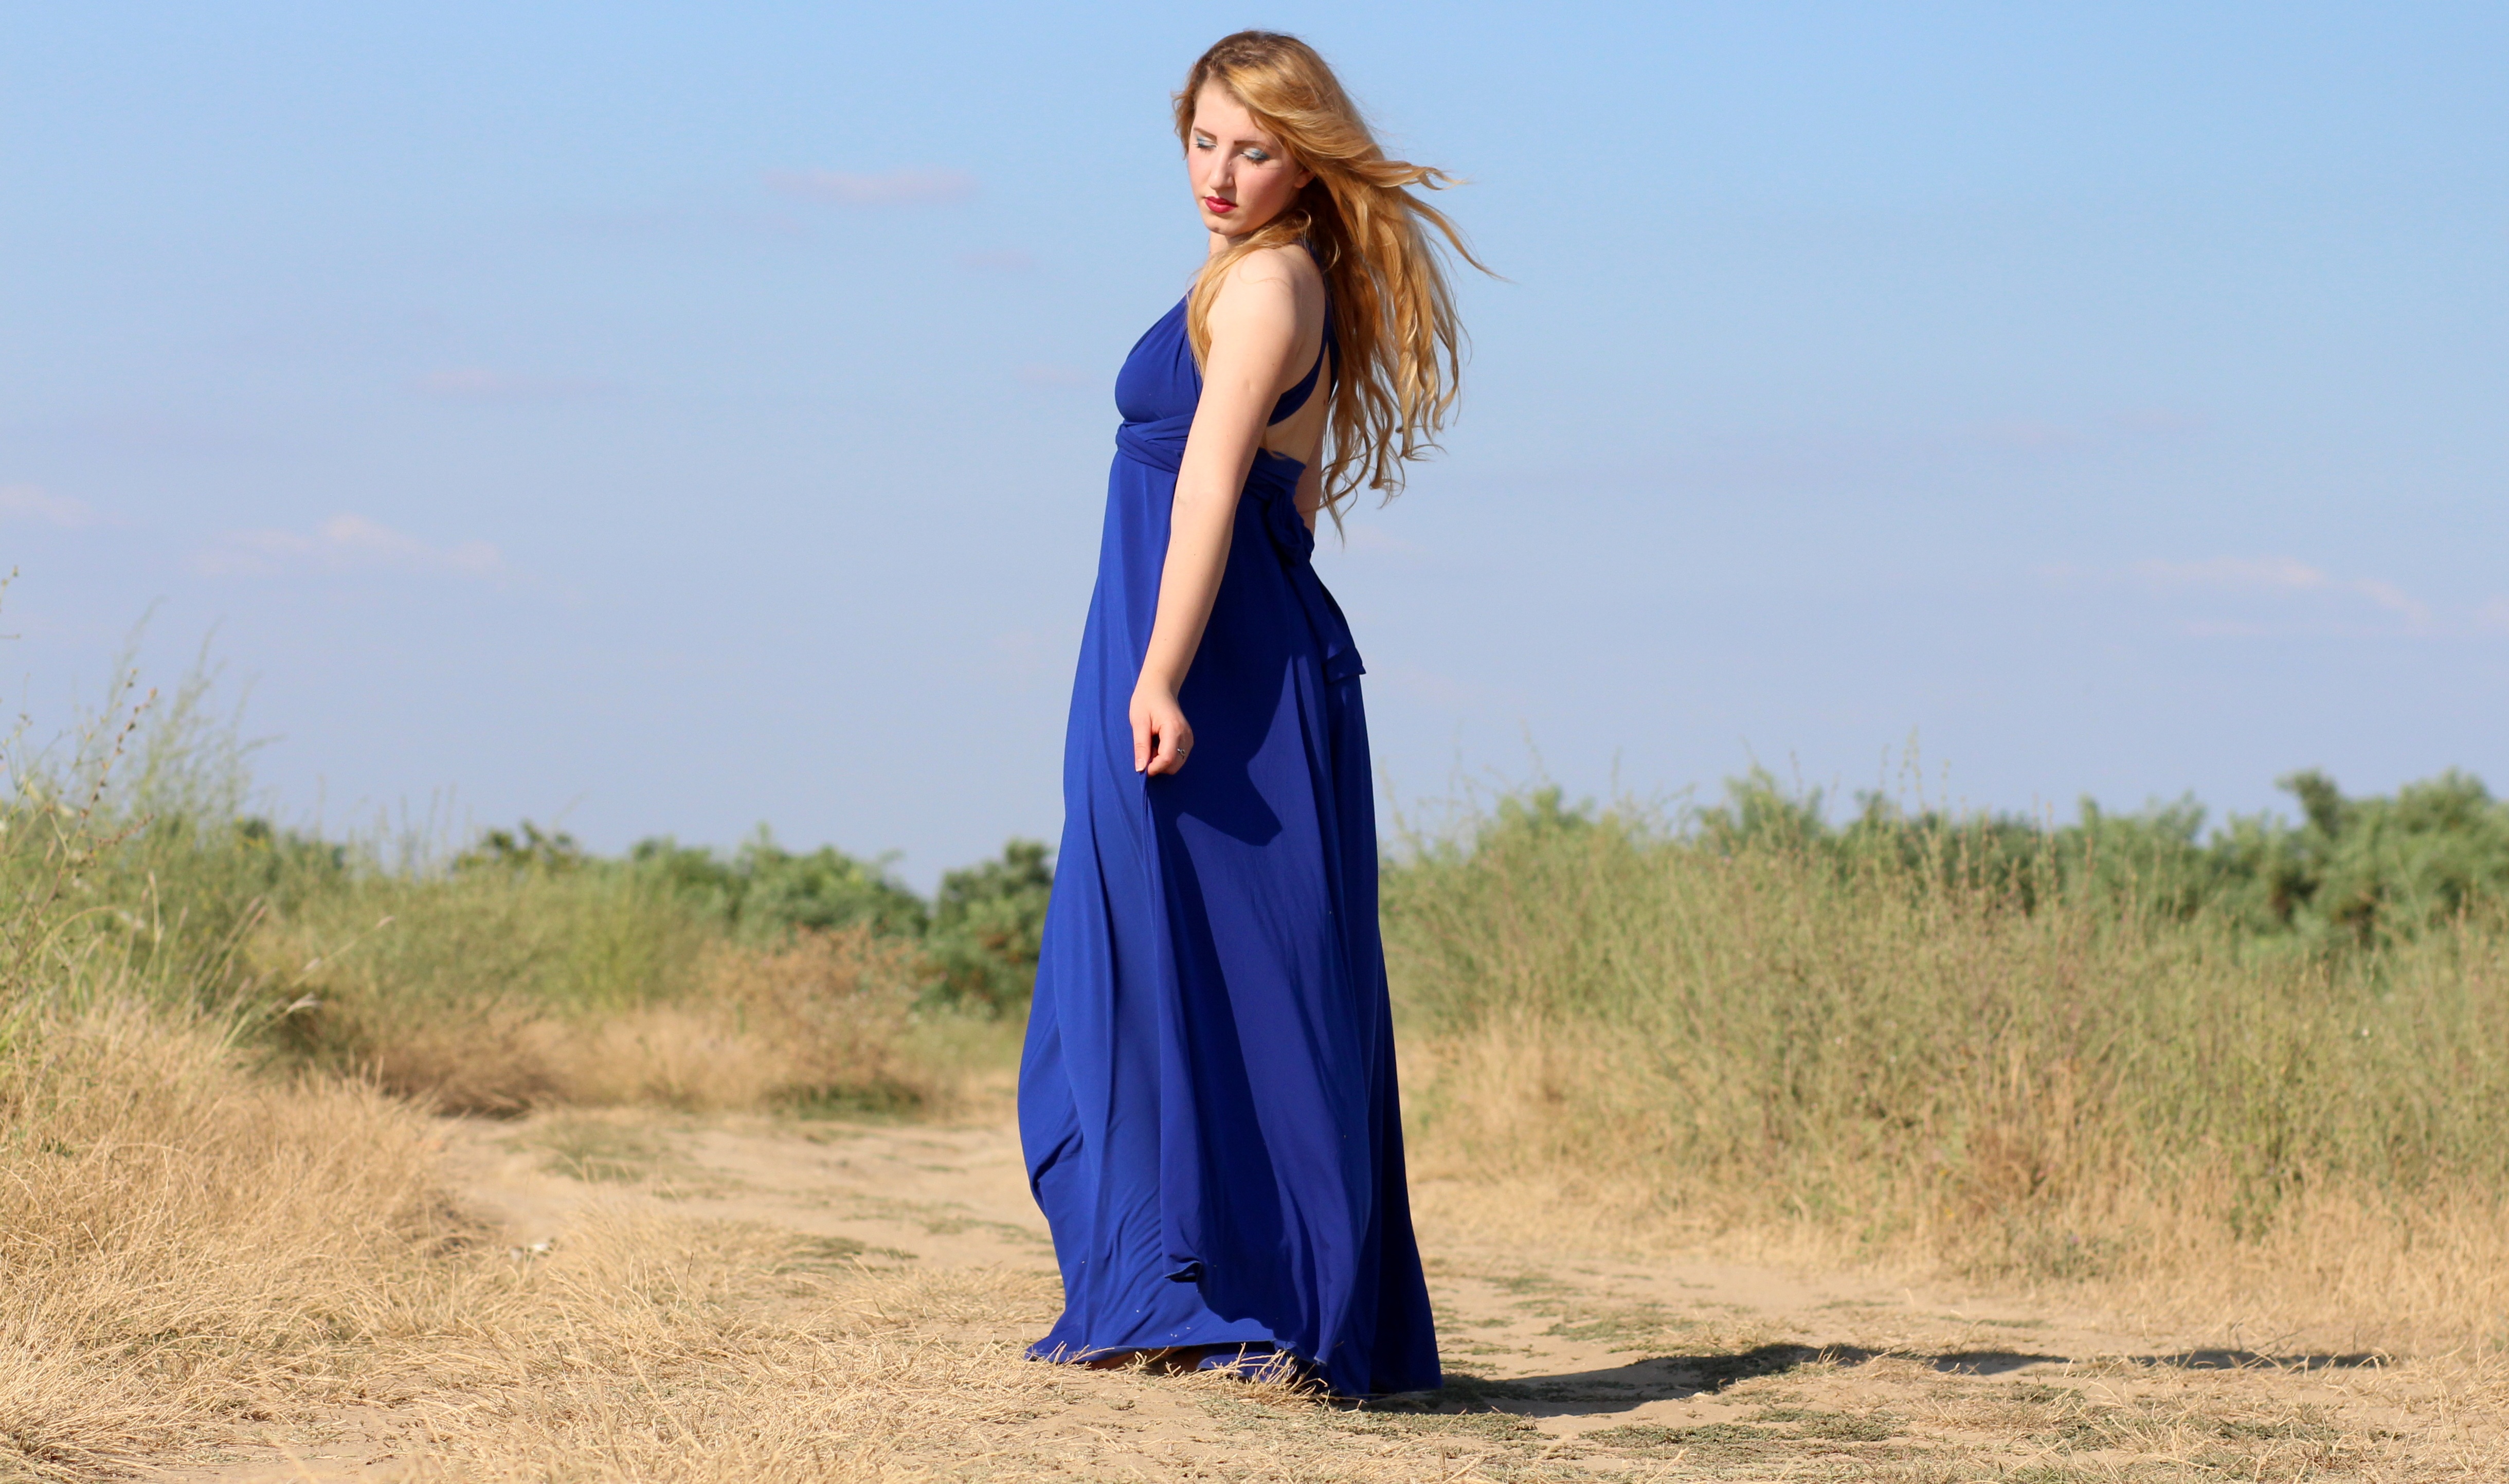
girl, hair, photography, model, spring, fashion, blue, clothing, blonde, hairstyle, long hair, dress, beauty, gown, abdomen, photo shoot